Daniel Butterfield

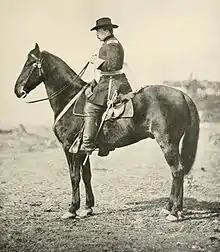
Union General Daniel Butterfield

Butterfield went to New York City as superintendent of the eastern division of his father's company. There, he joined the Seventy-First regiment of New York militia as a captain. Shortly after the fall of Fort Sumter, Butterfield joined the Clay Guards of Washington, D.C., as a first sergeant, but subsequently transferred to the 12th New York Volunteer Infantry as a colonel.